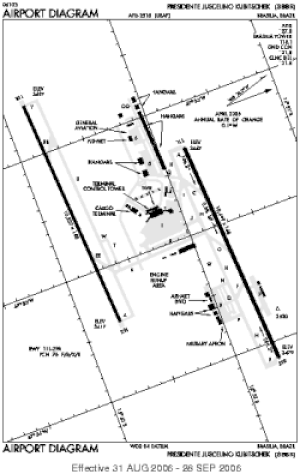
L'aéroport international de Brasília – Presidente Juscelino Kubitschek est un aéroport international brésilien situé à Lago Sul, dans le District Fédéral. Il dessert notamment Brasília, la capitale du Brésil.